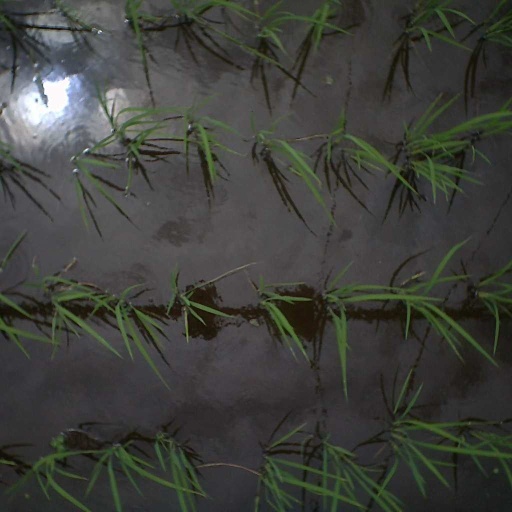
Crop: rice